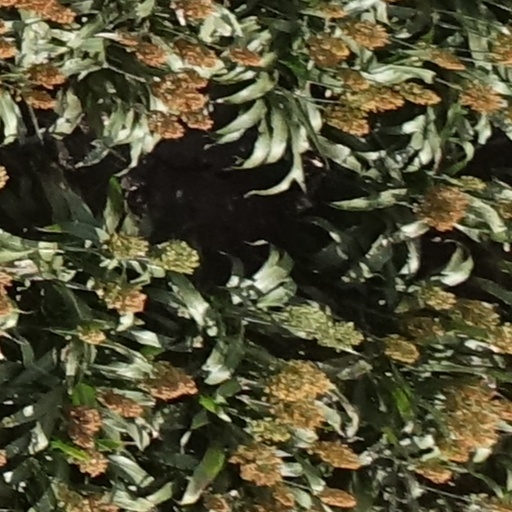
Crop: sorghum